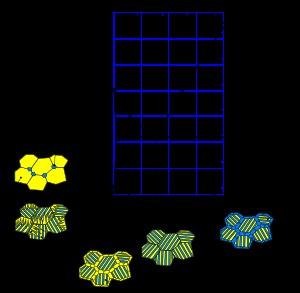
La cémentite est un carbure de fer de formule chimique Fe₃C. À l'état pur, ce composé fait partie de la famille des céramiques. C'est une phase qui se forme dans les aciers et les fontes, et a une part importante dans les propriétés physiques de ces alliages.
Un acier est un alliage métallique constitué principalement de fer et de carbone.